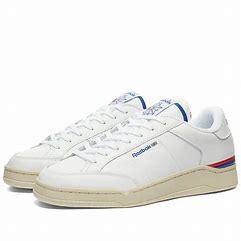
Brand: Reebok
Model: Ad Court